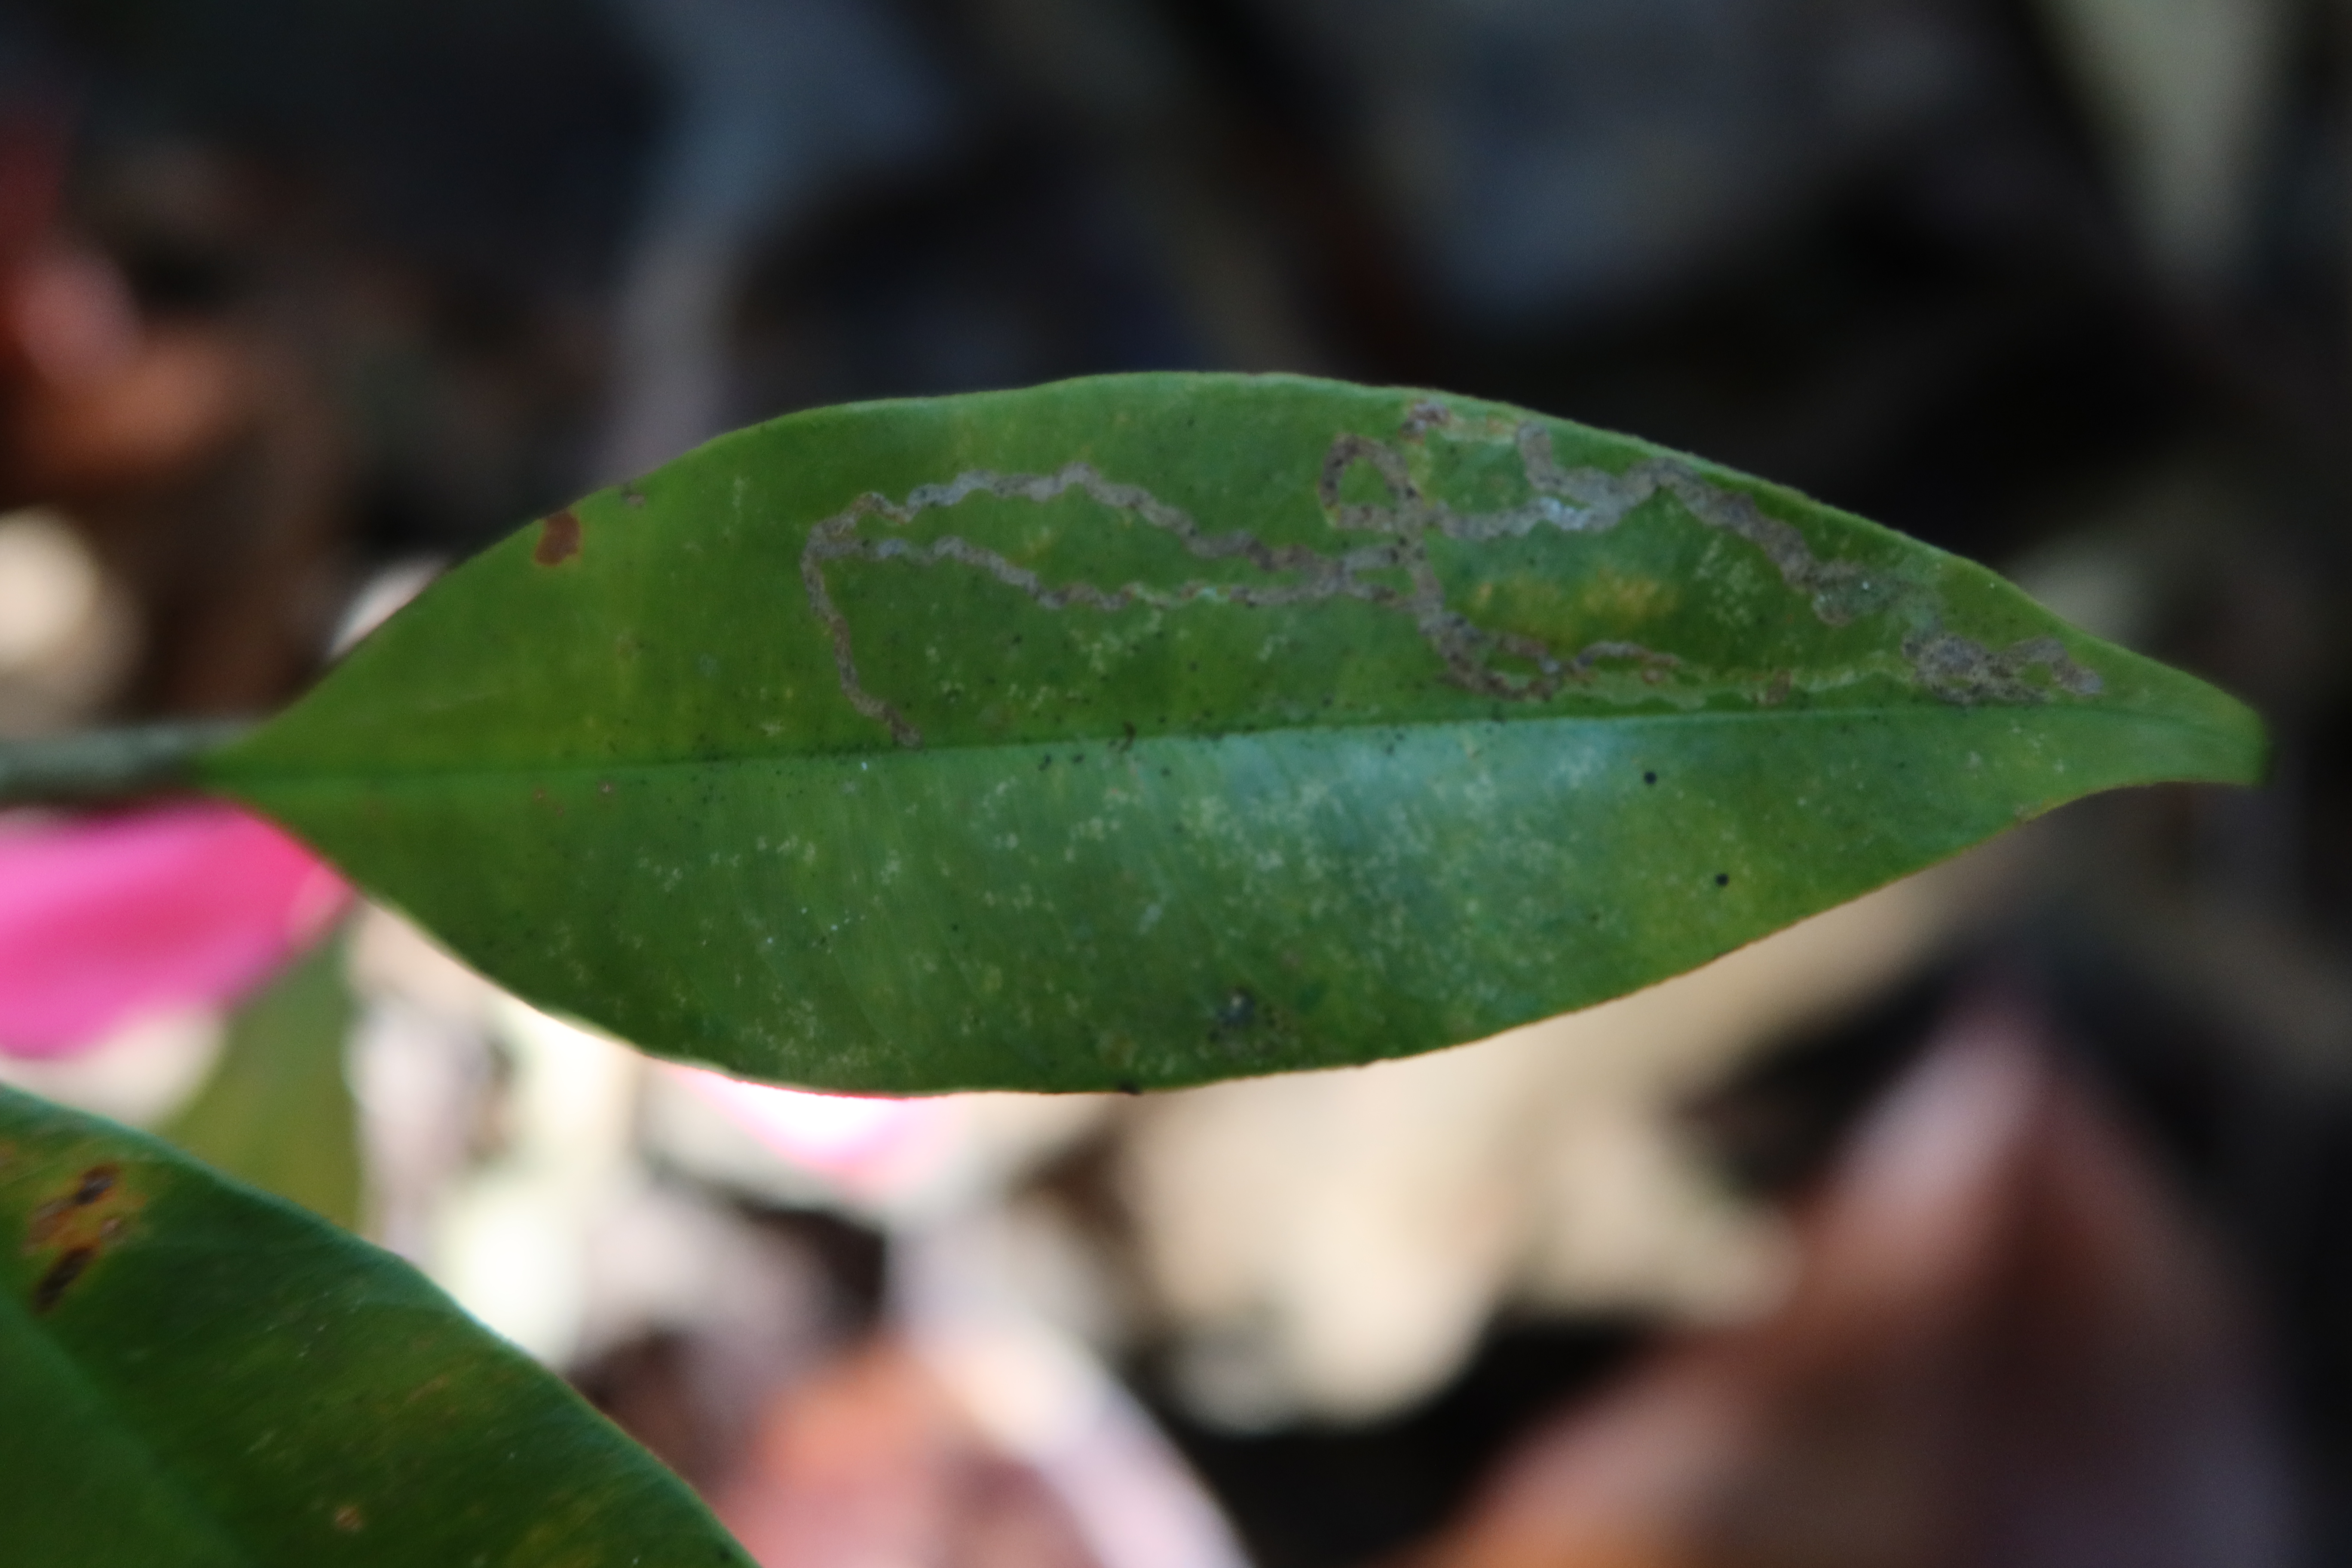
Label: Brown spots